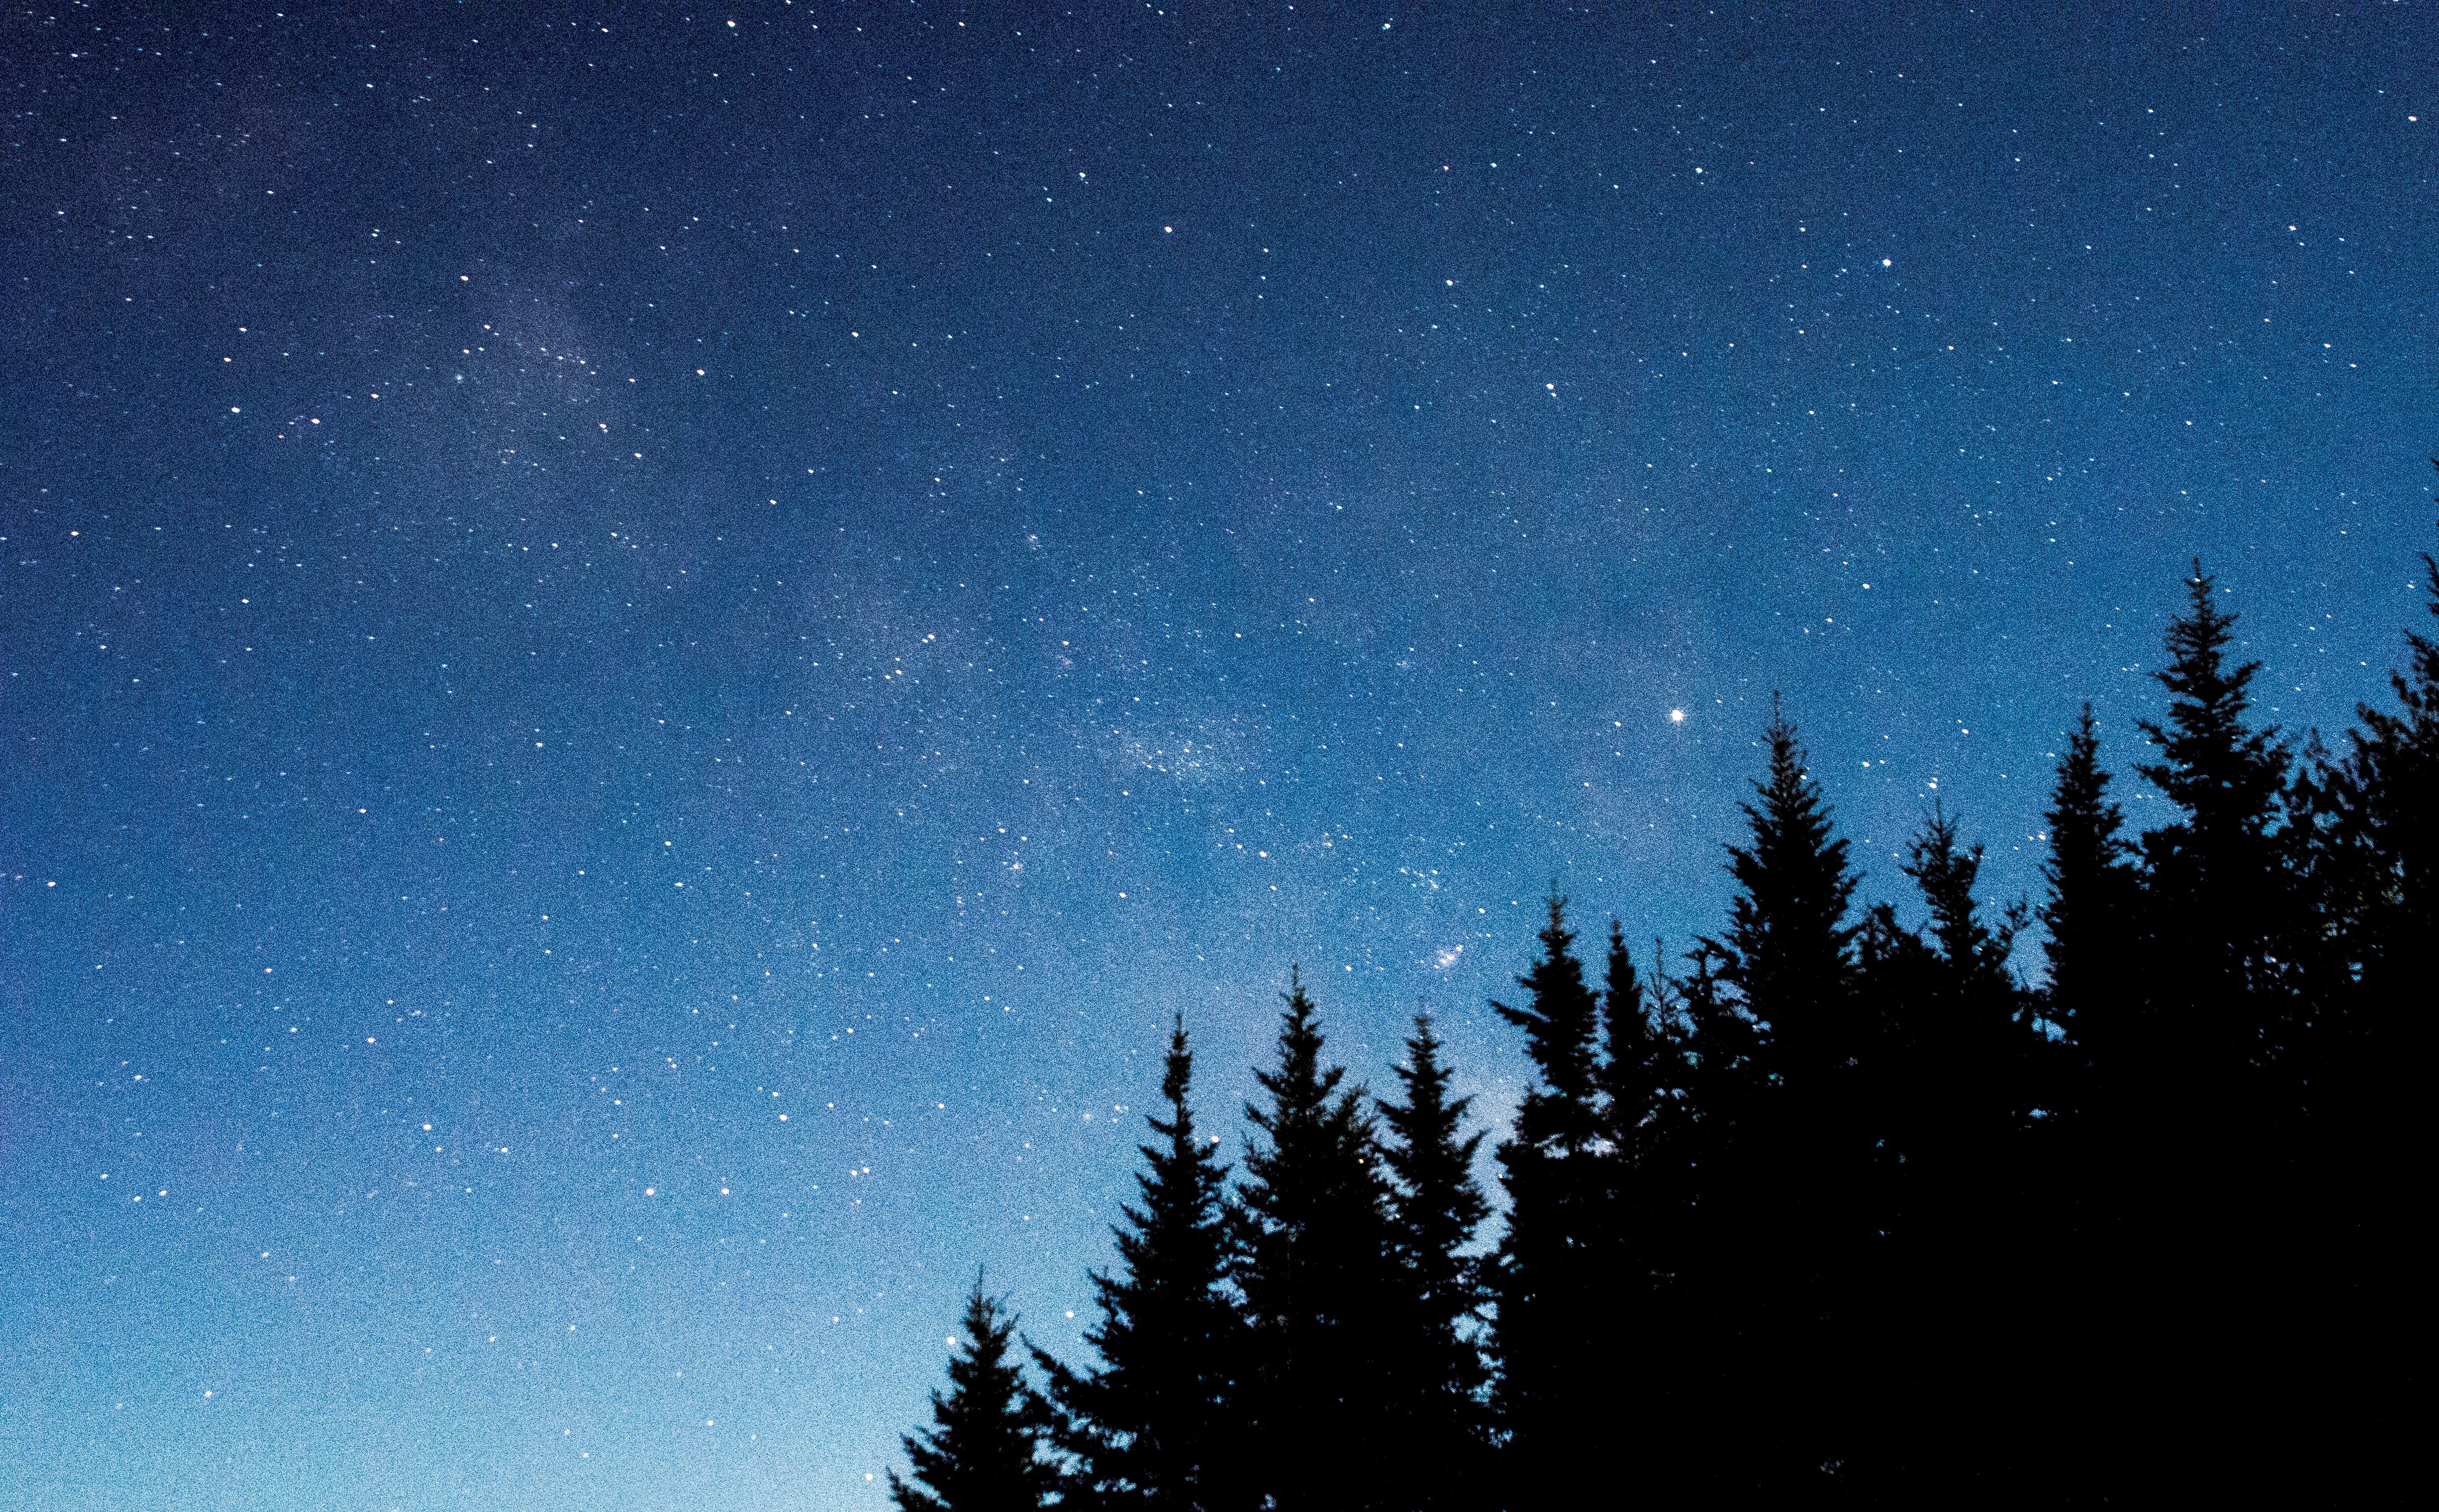
sky, night, star, atmosphere, darkness, galaxy, aurora, moonlight, astronomy, midnight, astronomical object